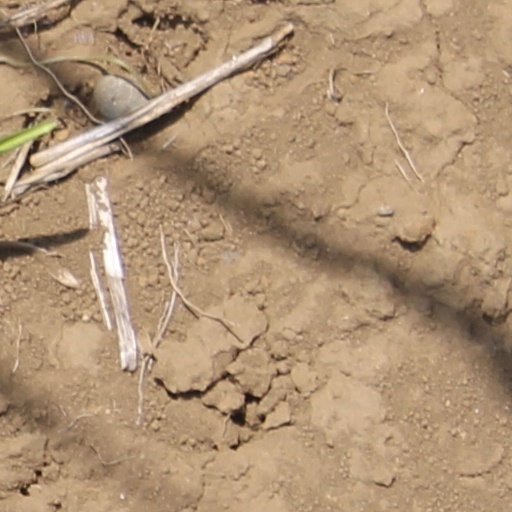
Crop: wheat